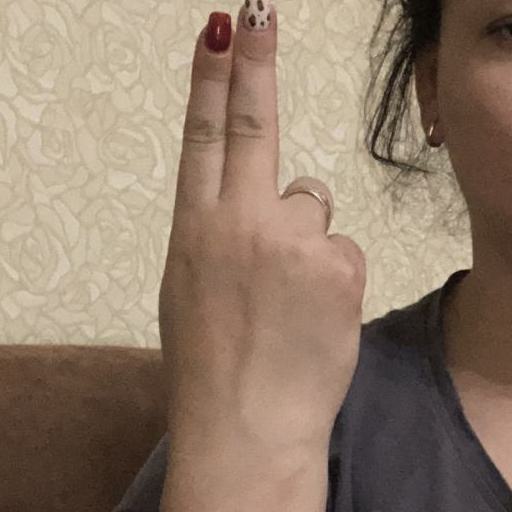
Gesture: two_up_inverted